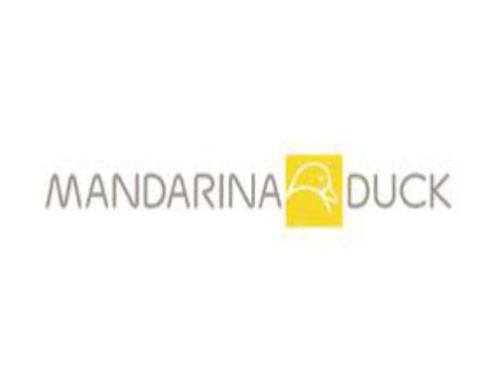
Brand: mandarina duck
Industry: Clothes